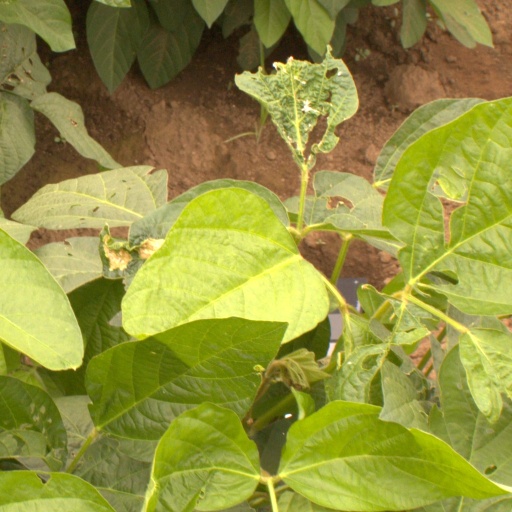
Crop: soybean